Hugo "Hurley" Reyes

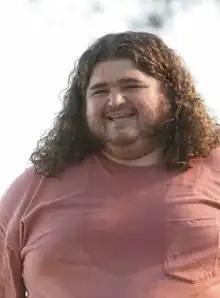
Jorge Garcia as Hugo "Hurley" Reyes

Hugo "Hurley" Reyes is a fictional character on the ABC television series "Lost", played by Jorge Garcia. For most of the show's run, Hurley served as the show's comic relief, but occasionally, and most notably in the final season, he was shown in a more serious light. In the series finale, he takes over as the Island's protector from Jack Shephard (Matthew Fox) then takes Benjamin Linus (Michael Emerson) as his adviser, the same way Jacob (Mark Pellegrino) took Richard Alpert (Nestor Carbonell). He was cited as an unlikely hero among the show's characters.